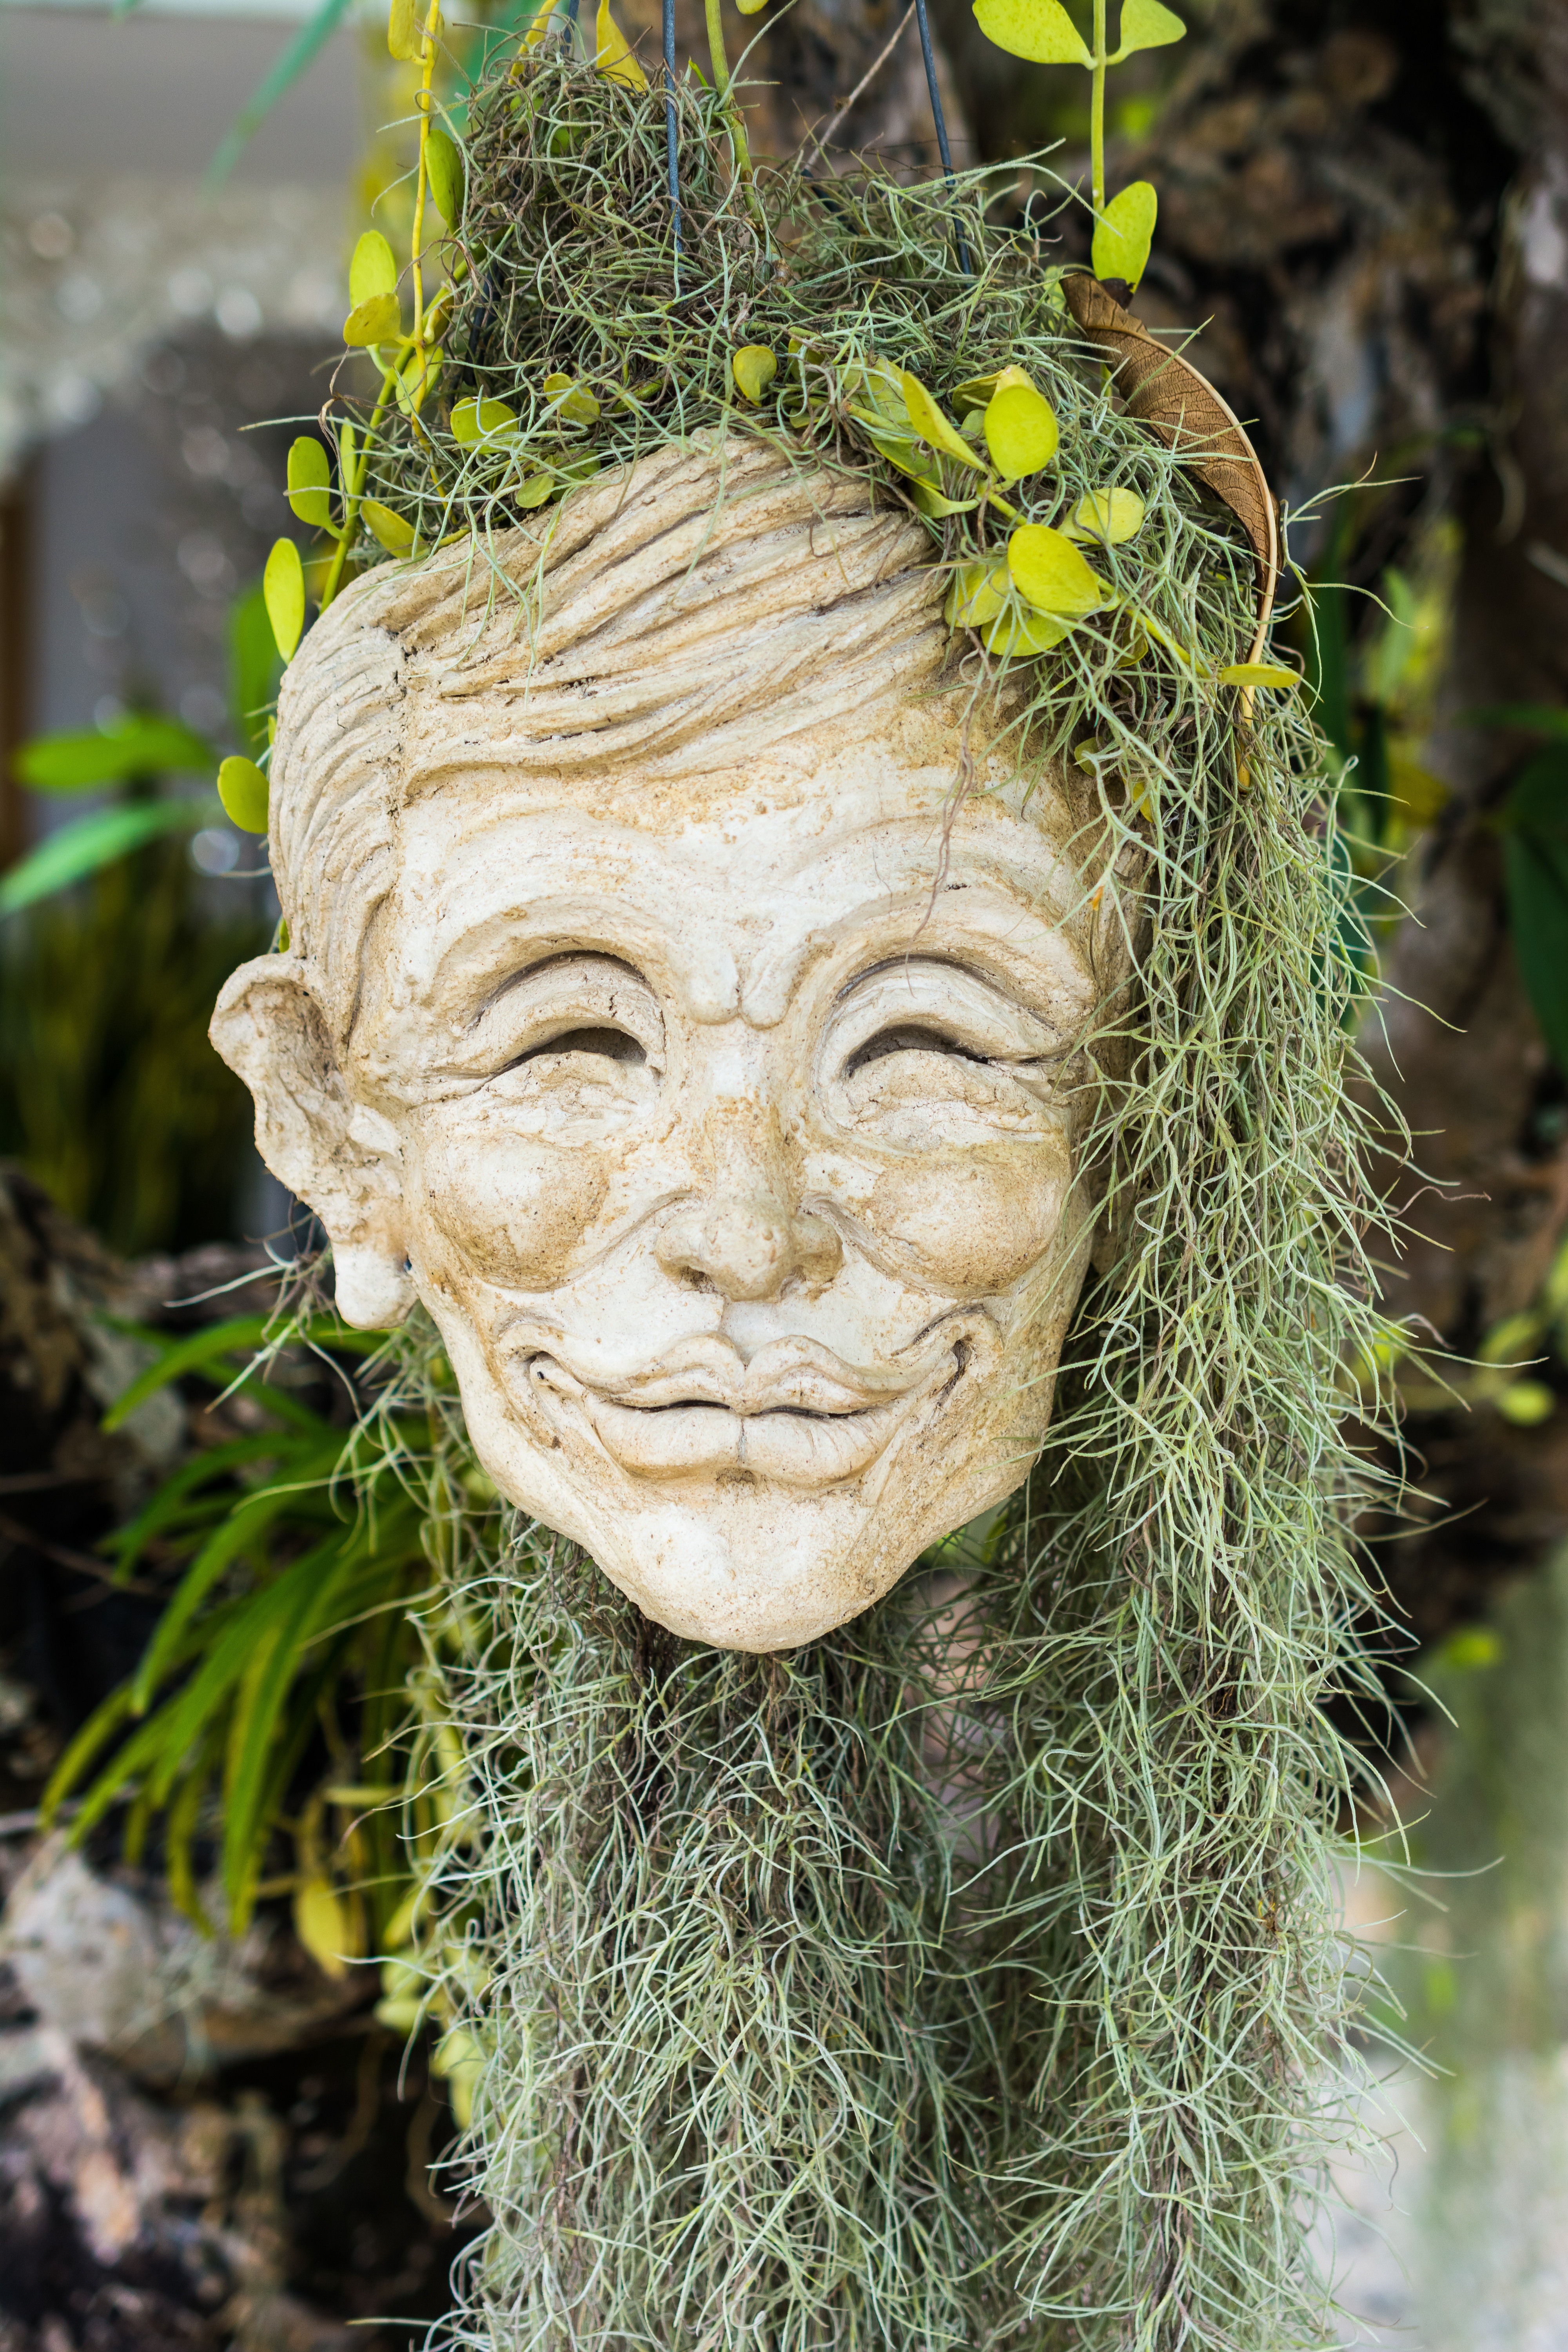
tree, plant, flower, monument, statue, green, produce, botany, agriculture, flora, face, sculpture, art, mask, head, carving, costume, stone figure